Wasps RFC

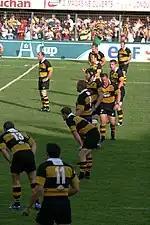
A match between Wasps and Perpignan in 2006

In the summer of 1999, the professional team – which had been operating as Wasps RFC (professional) since the 1996–97 season – was renamed as London Wasps, to differentiate it from Wasps FC, the amateur side of the club. At the same time they adopted a new logo, which was selected as being in keeping with the club's history.